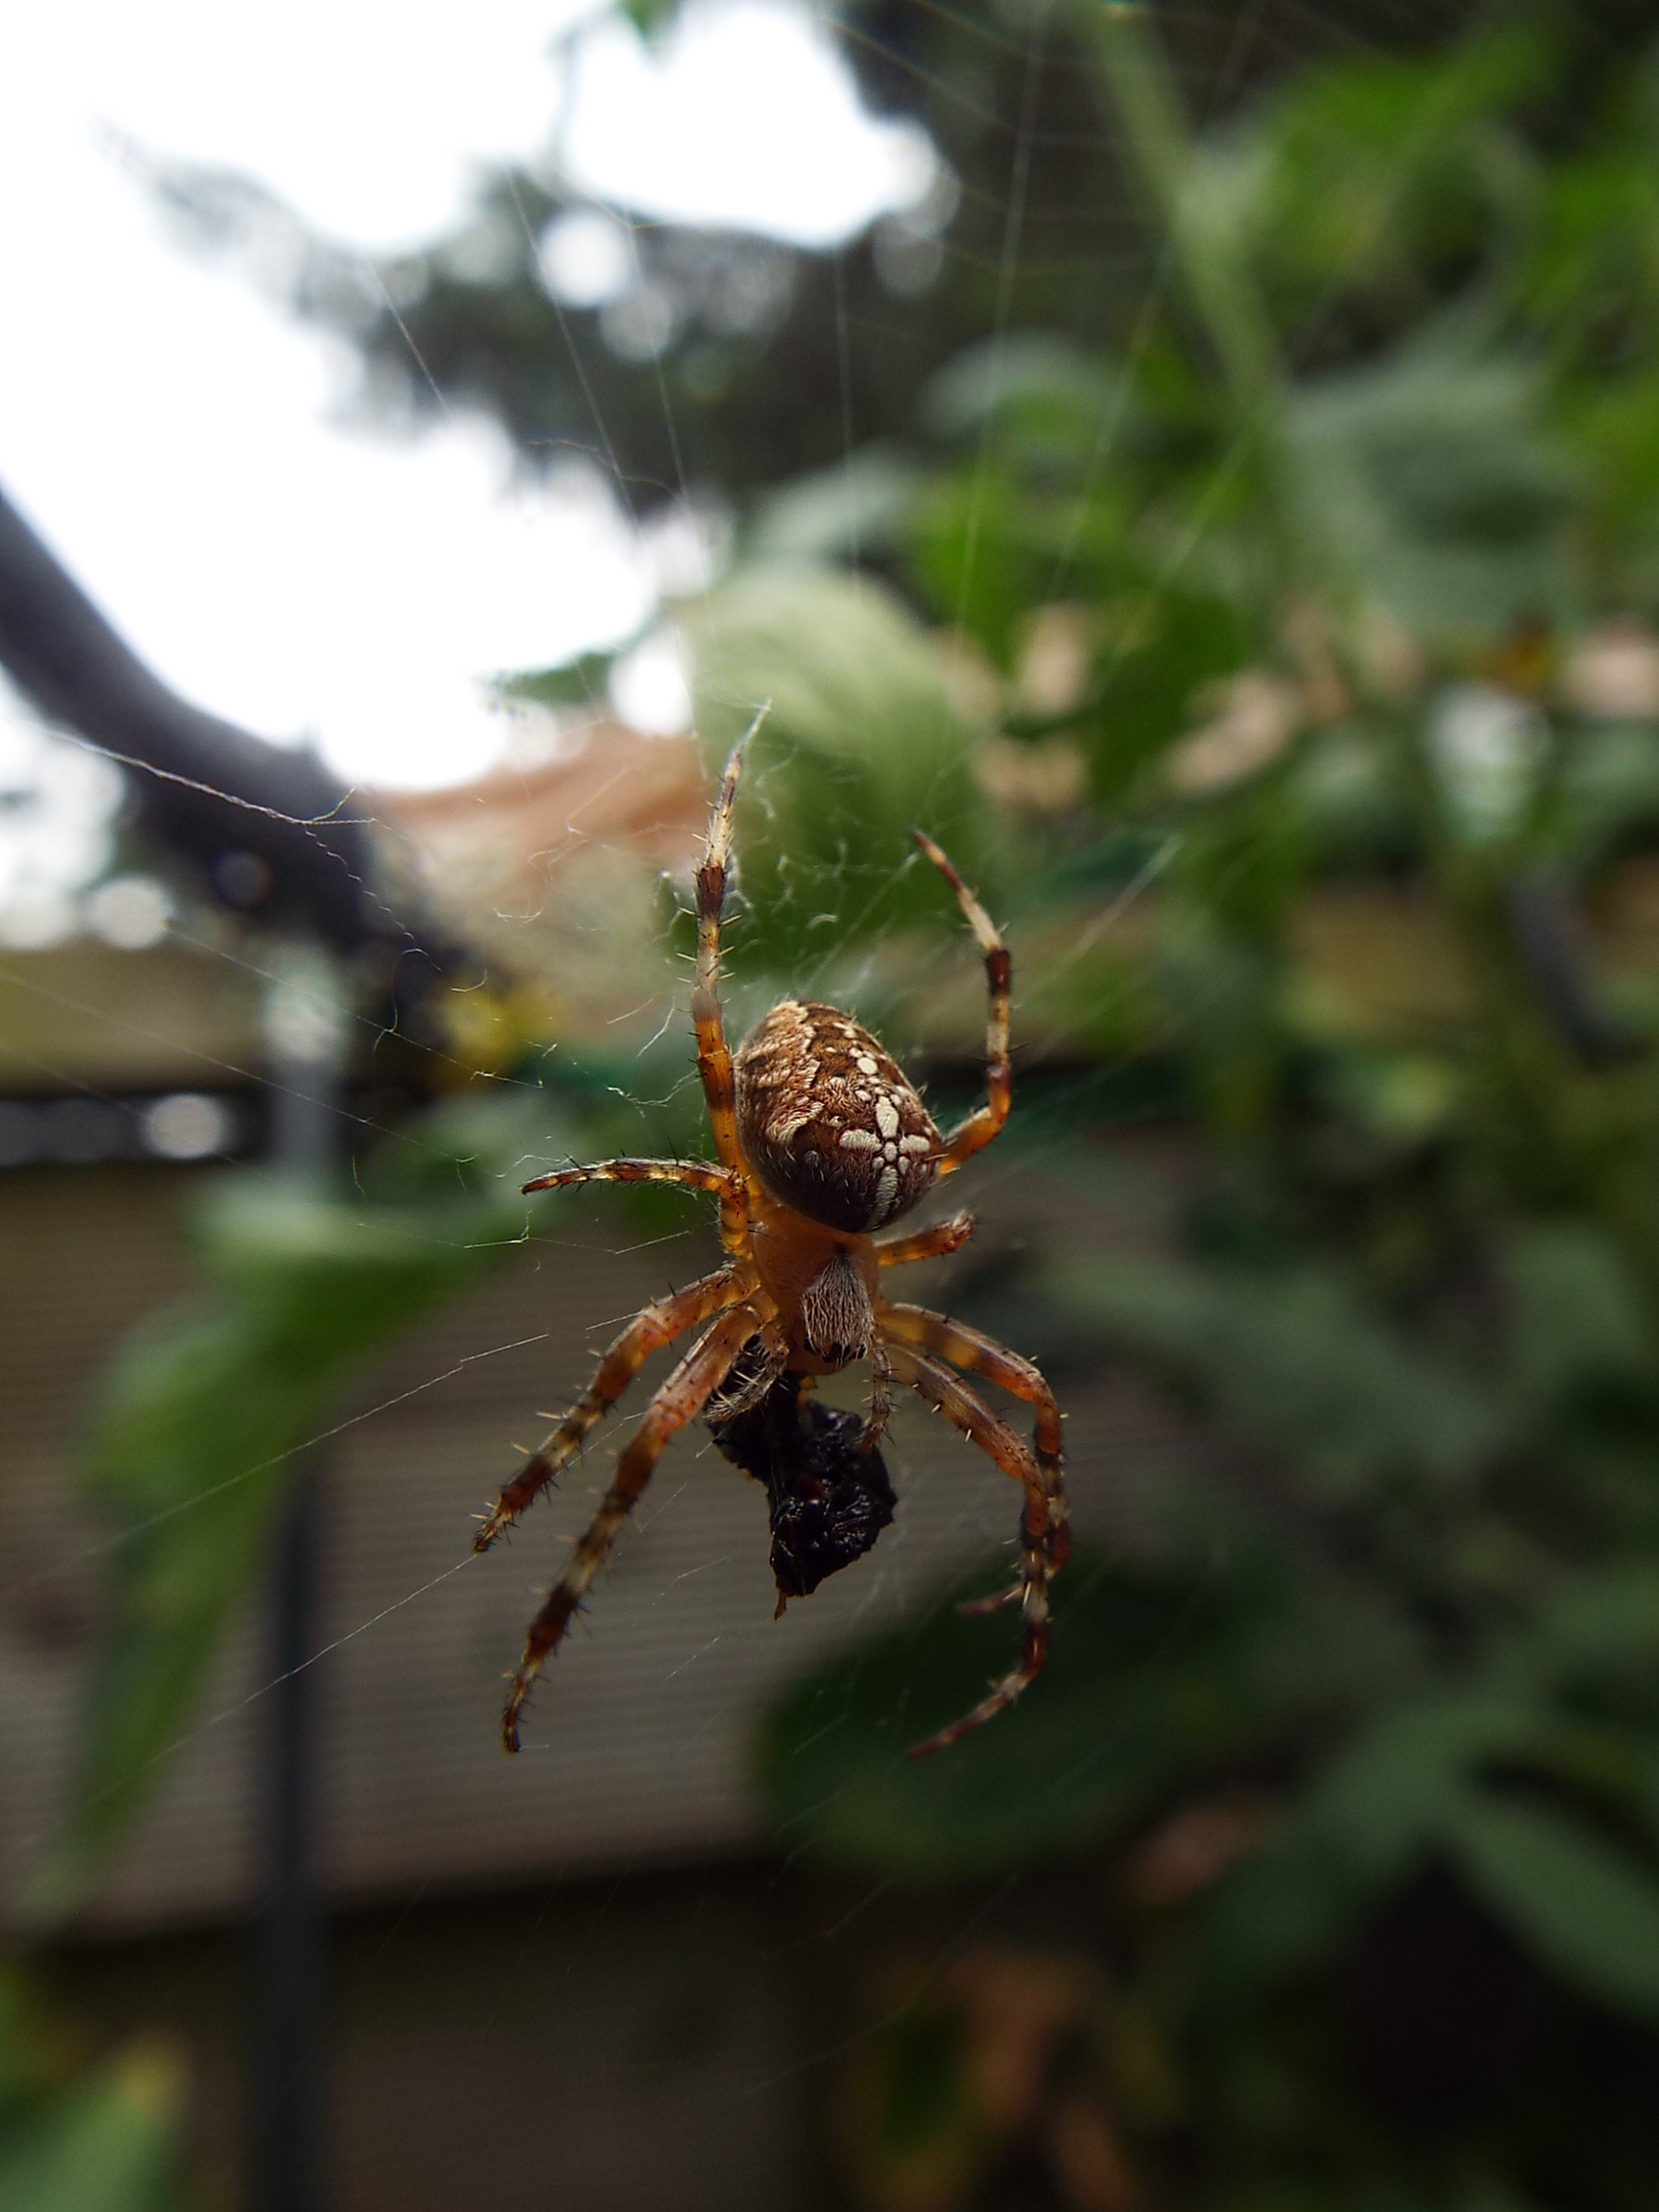
animals, insect, eye, arthropod, spider, terrestrial animal, pest, spider web, terrestrial plant, arachnid, natural material, tangle web spider, parasite, macro photography, invertebrate, orb weaver spider, wildlife, wolf spider, sky, araneus, tarantula, araneus cavaticus